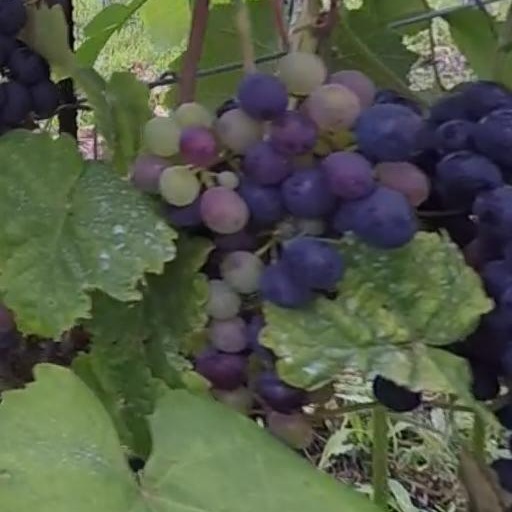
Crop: grape